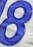
Number: 8